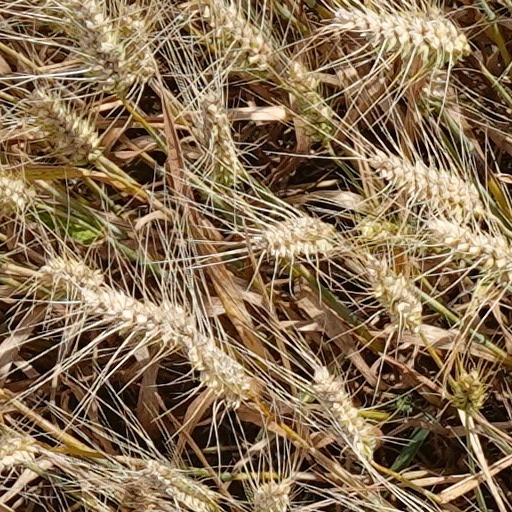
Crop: wheat